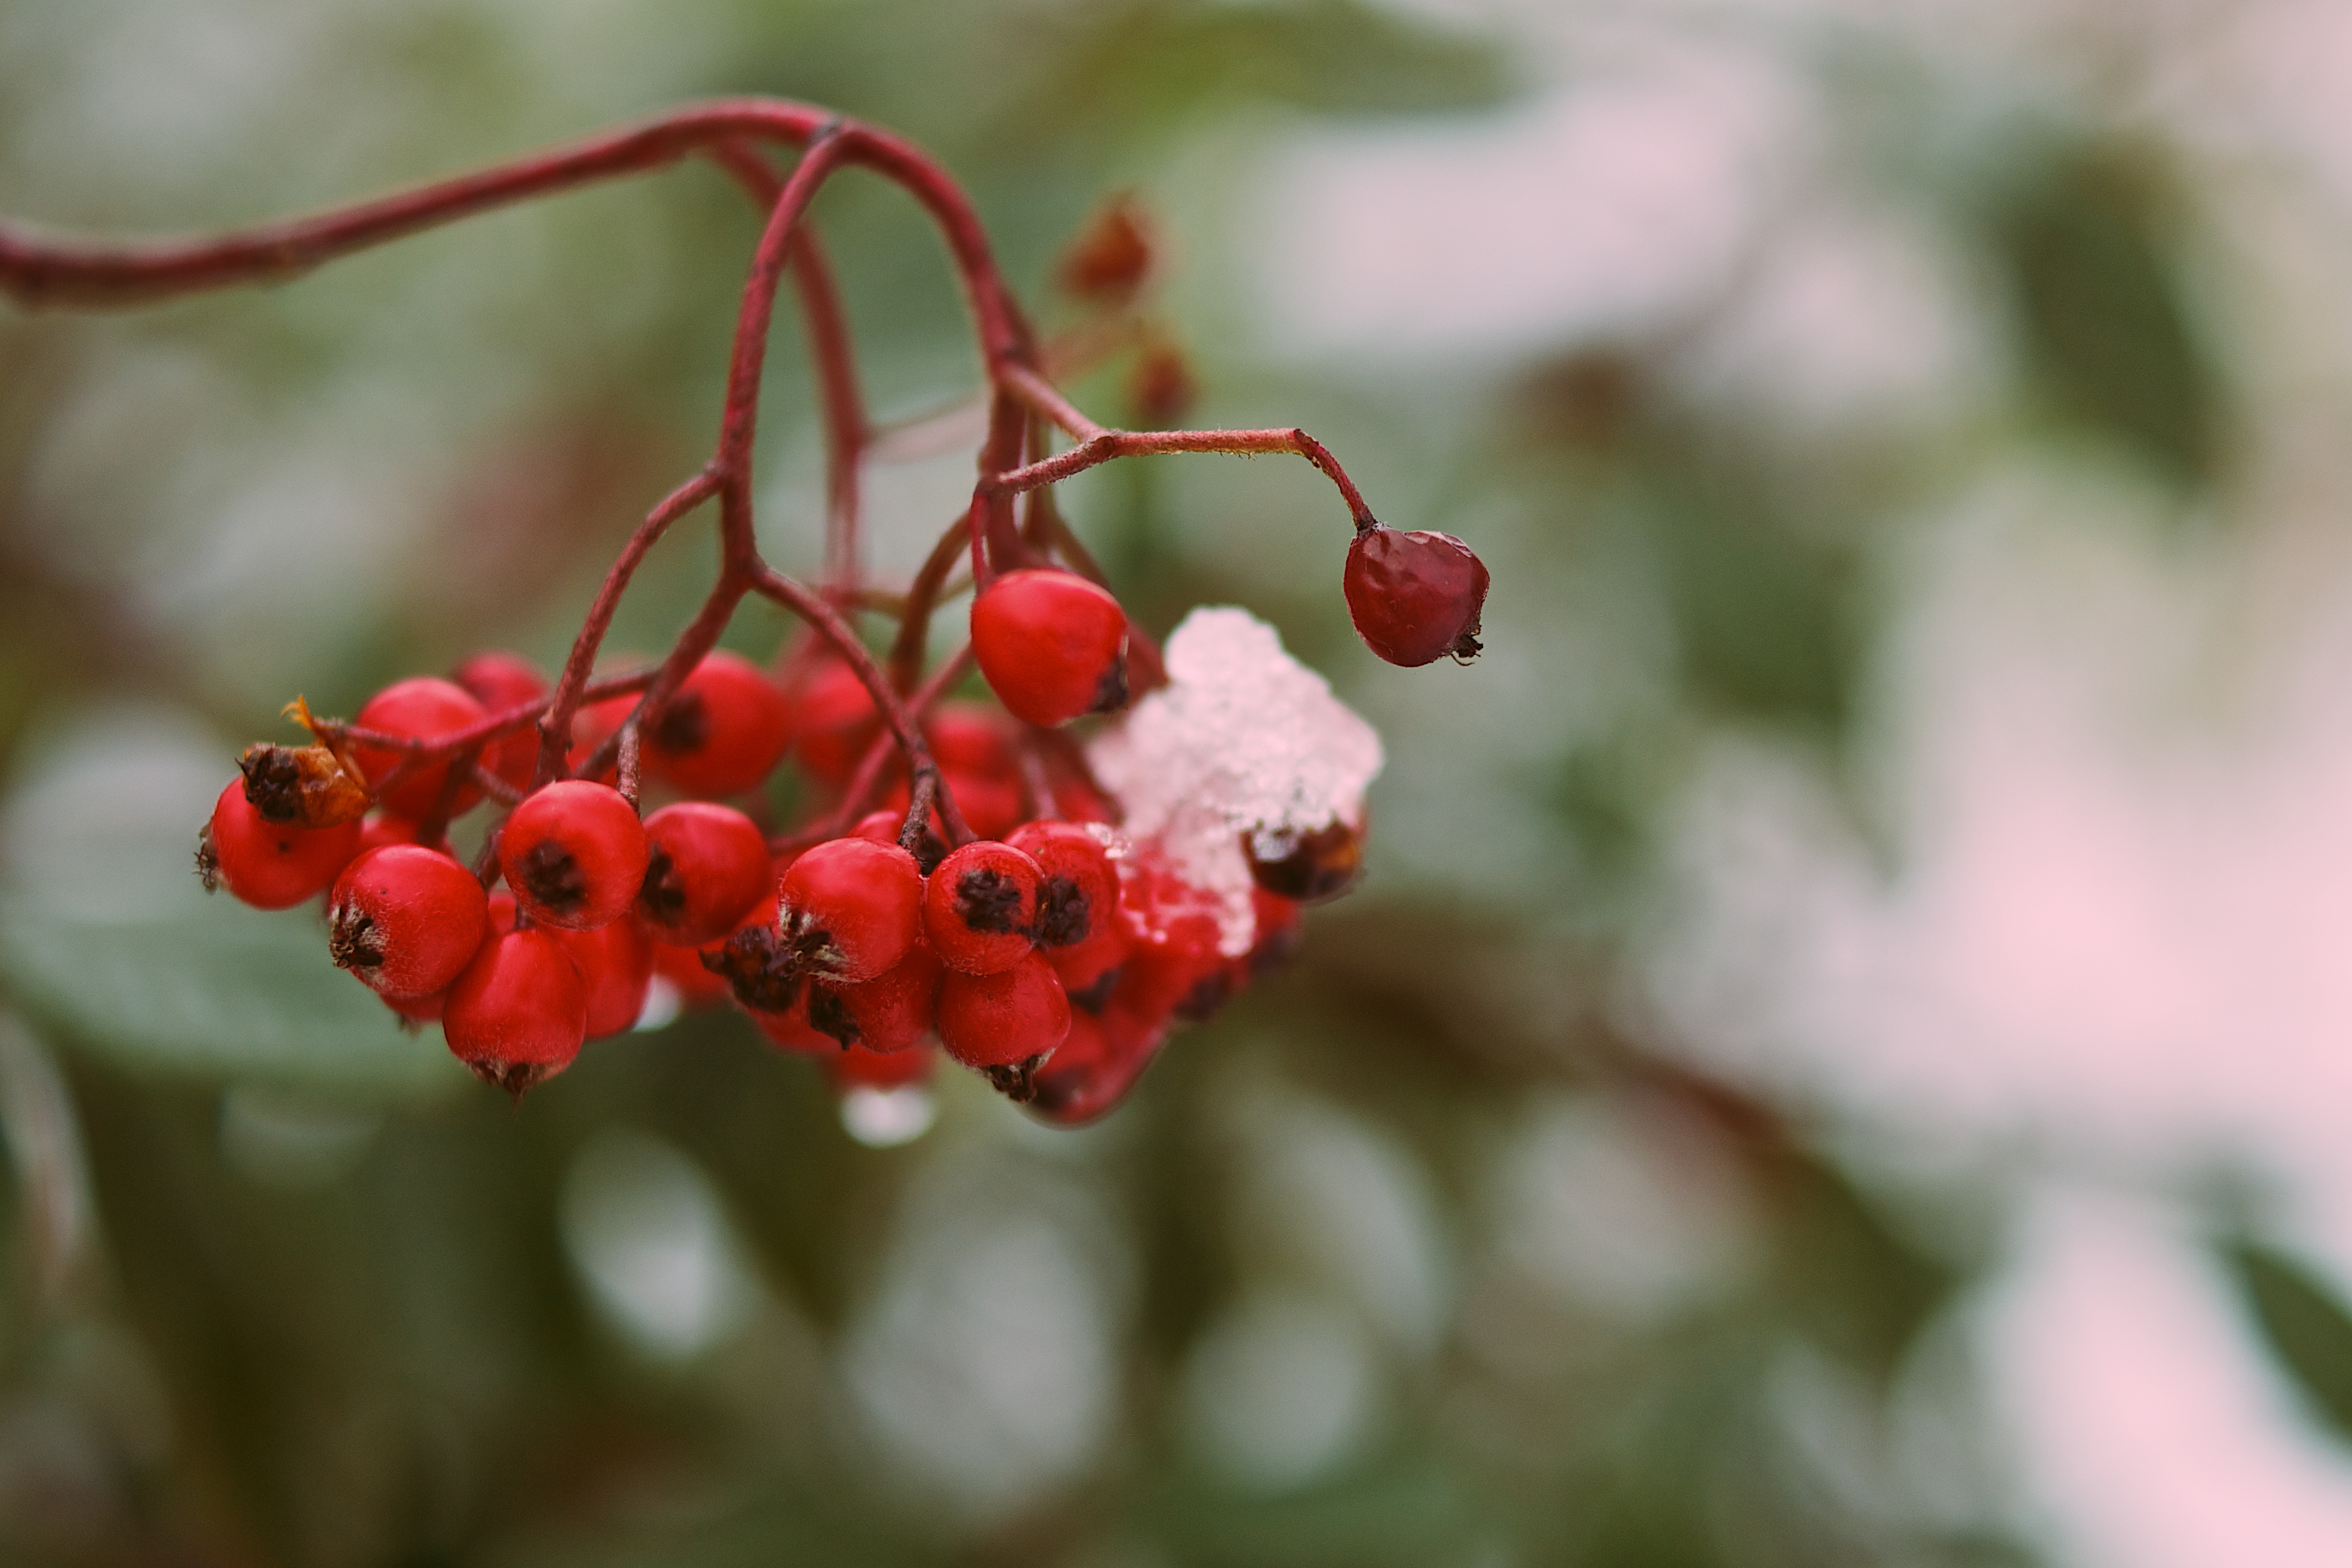
branch, blossom, snow, cold, droplet, plant, fruit, berry, leaf, flower, petal, ice, food, red, produce, autumn, botany, flora, close up, berries, 35mm, shrub, sony, rowan, a700, rose hip, macro photography, flowering plant, land plant